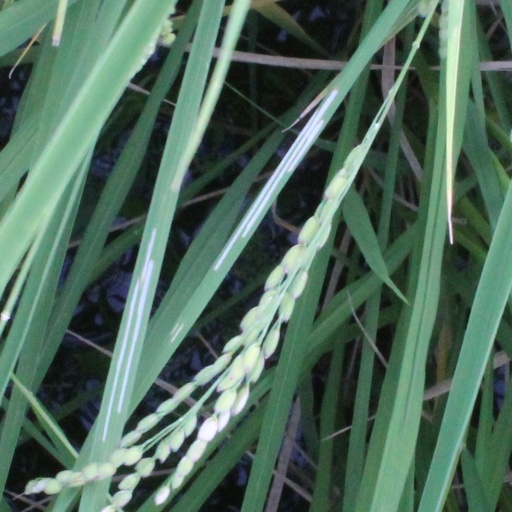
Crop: rice